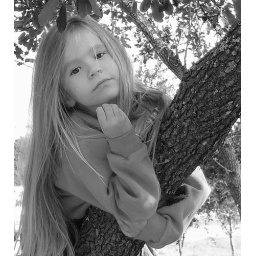
Shayna dreaming in black and white